Pirbright

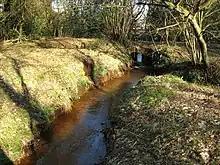
Most of the parish is lightly or densely wooded, such as at Stamford Common.

Pirbright has two communities: army training barracks and designated homes are north of a London main axis (south-west) railway and the slightly dispersed village is south. The village is almost entirely surrounded by heathland, much of it owned by the Ministry of Defence and used by the Army Training Centre Pirbright. The south and south-east of the parish is mostly woodland and has three small farms. The south-west of the parish has a large military training area, Pirbright Common. Near to the church are several features due to Stanley's association with the village: Hodge Brook is equally marked as Congo Stream, between Ruwenzori Hill and Stanley Hill. Mazamboni Farm is next to Aruwimi Wood.